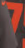
Number: 7